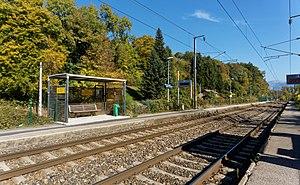
Gare de Réaumont - Saint-Cassien, Isère
Réaumont, est une commune française située dans le département de l'Isère en région Auvergne-Rhône-Alpes.